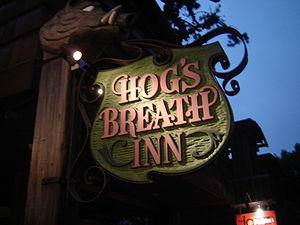
Clint Eastwood [klɪnt istwʊd], né le 31 mai 1930 à San Francisco, est un acteur, réalisateur, compositeur et producteur de cinéma américain.